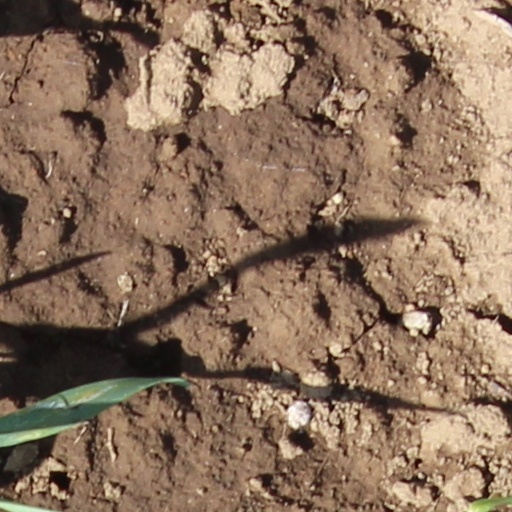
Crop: wheat